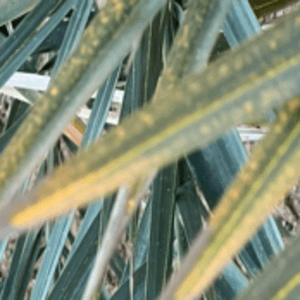
Label: Potassium Deficiency